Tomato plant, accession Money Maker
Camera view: vertical (180 deg); turntable rotation: 330 degrees
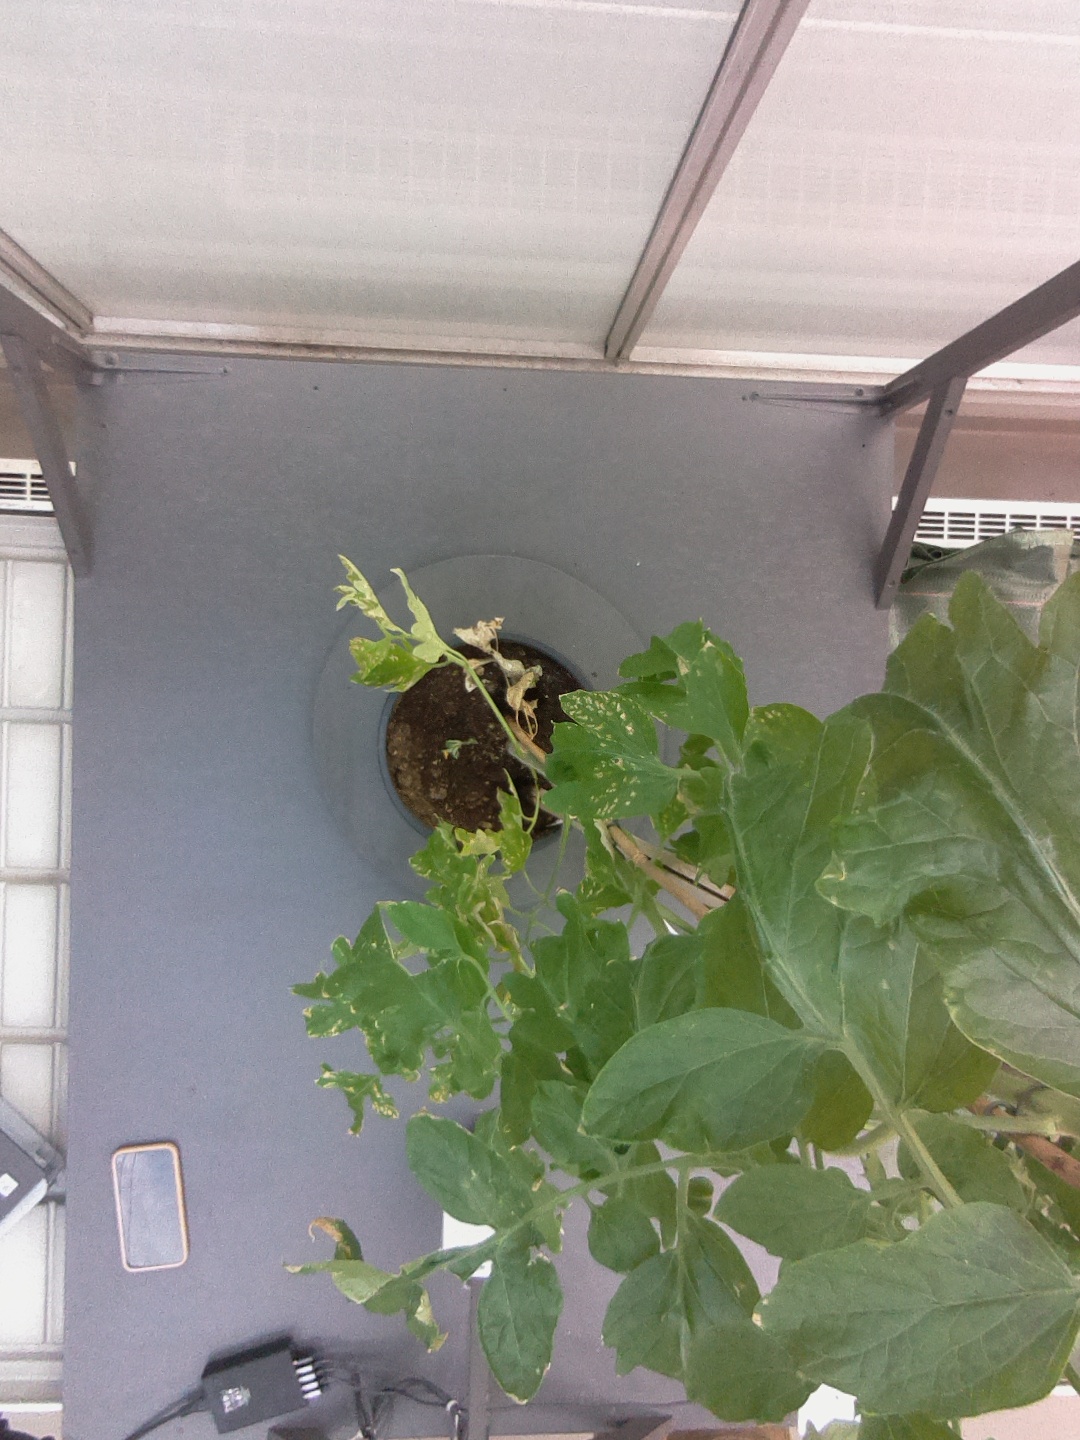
BBCH growth stage 72: 20%-30% of final fruit size